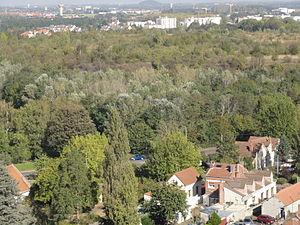
Terril n° 105 dit 6 bis de Dourges Est, fosse n° 6 bis de la Compagnie des mines de Dourges dans le bassin minier du Nord-Pas-de-Calais, Hénin-Beaumont, Pas-de-Calais, Nord-Pas-de-Calais, France.
Dans le bassin minier du Nord-Pas-de-Calais, 339 terrils sont recensés. En 1969, les Houillères leur ont attribué un numéro individuel, pour les référencer, et les exploiter. Ils sont numérotés d'ouest en est, du nᵒ 1 au 202. Une liste complémentaire a été créée dans les années 1970. Les sites y sont numérotés de 203 à 260, sans logique spécifique, chaque numéro ayant été attribué en fonction des sites susceptibles d'être exploités. Certains sites étant composés de plusieurs terrils annexes ou satellites, une lettre suit le numéro.
La fosse nᵒ 6 bis dite Darcy de la Compagnie des mines de Dourges est un ancien charbonnage du Bassin minier du Nord-Pas-de-Calais, situé à Hénin-Beaumont. Le puits est commencé en 1906 à 750 mètres au sud-sud-ouest de la fosse nᵒ 6. Des cités sont bâties à proximité. Un terril conique nᵒ 105, 6 bis de Dourges Est, haut à terme de 46 mètres, est édifié au nord de la fosse. Celle-ci est détruite durant la Première Guerre mondiale. Elle est, comme les cités, reconstruite.